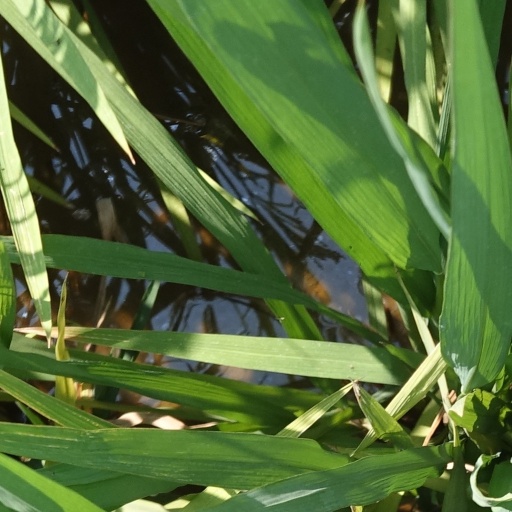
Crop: rice